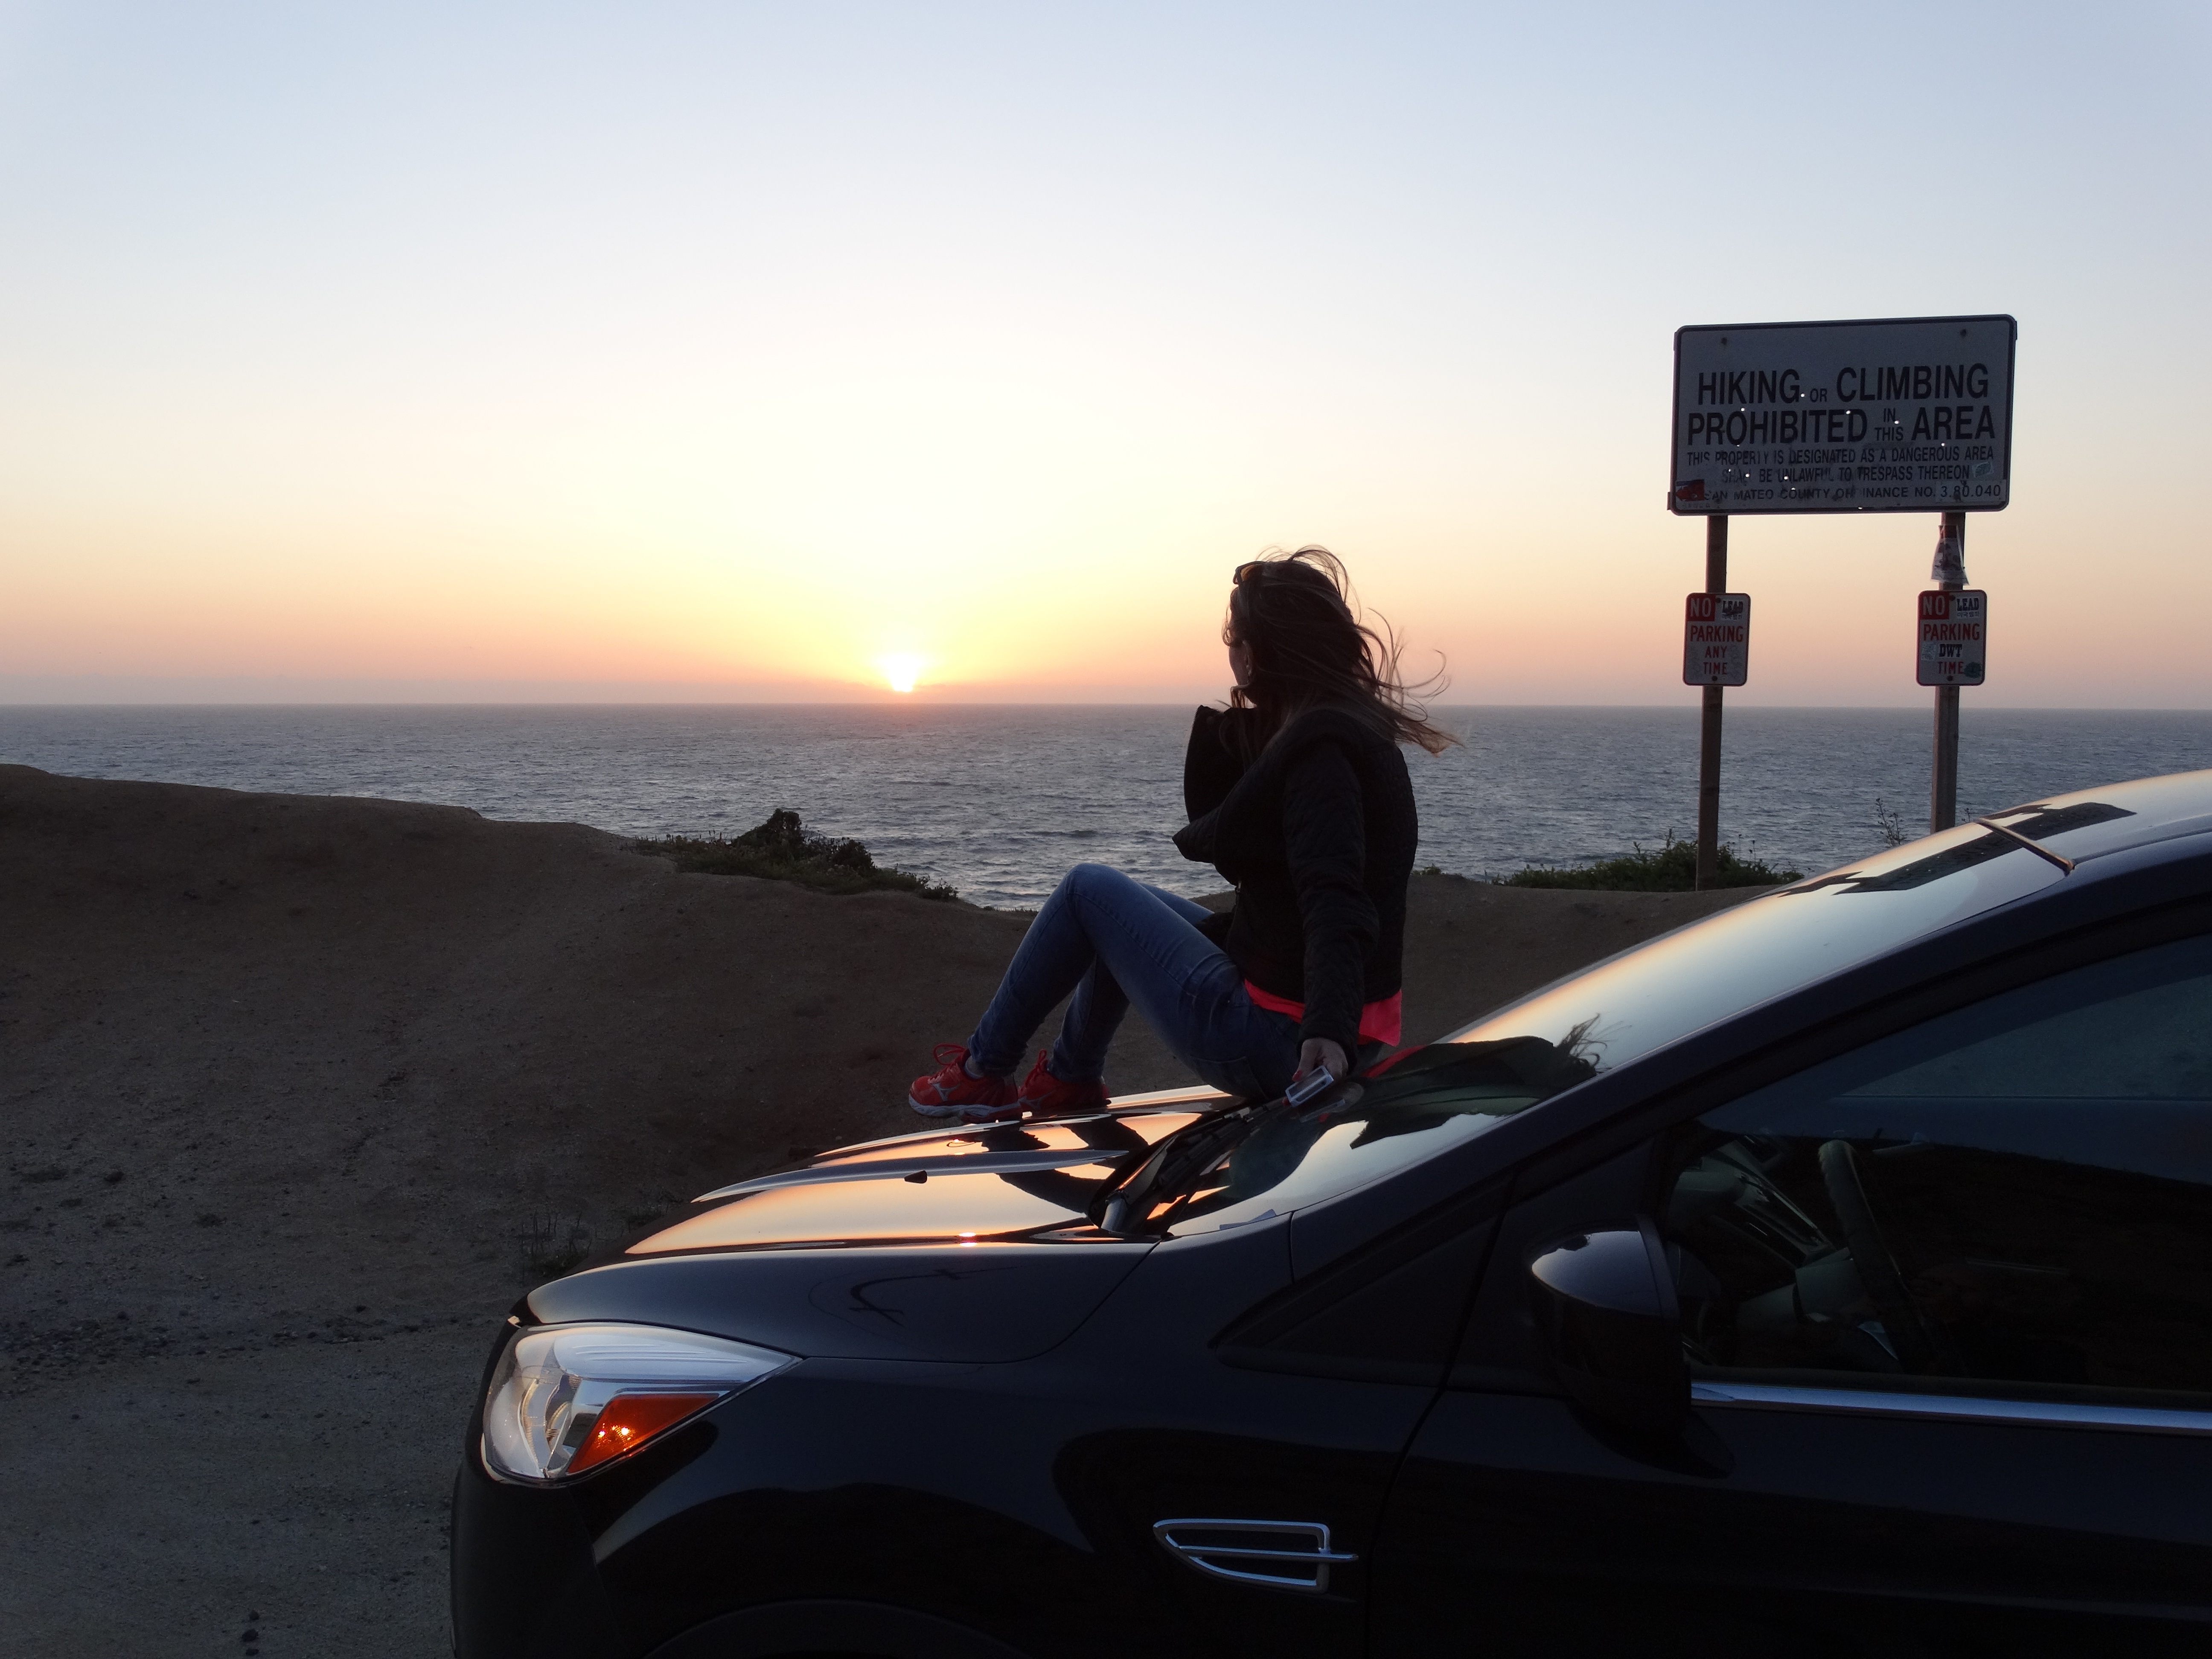
landscape, sea, sky, sunrise, sunset, car, highway, driving, travel, freeway, dusk, vehicle, blue, california, road trip, automobile make